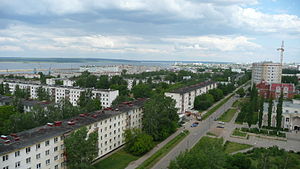
Naberezjnyje Tjelny
Naberezjnyje Tjelny er den næststørste by i Republikken Tatarstan i Rusland. Naberezjnyje Tjelny er et større industrielt center, der ligger ved bredden Nizjnekamskoje reservoiret på floden Kama 225 km øst for Kasan. Byen har 529.797 indbyggere. Sammen med Nizjnekamsk udgør Naberezjnyje Tjelny et storbyområde med mere end 1,1 million indbyggere.